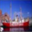
Label: ship